Mail art

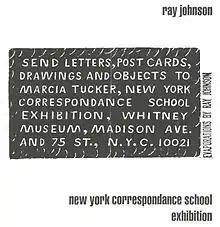
Ray Johnson's invitation to the first mail art show, 1970

Artist Edward M. Plunkett has argued that communication-as-art-form is an ancient tradition; he posits (tongue in cheek) that mail art began when Cleopatra had herself delivered to Julius Caesar in a rolled-up carpet.